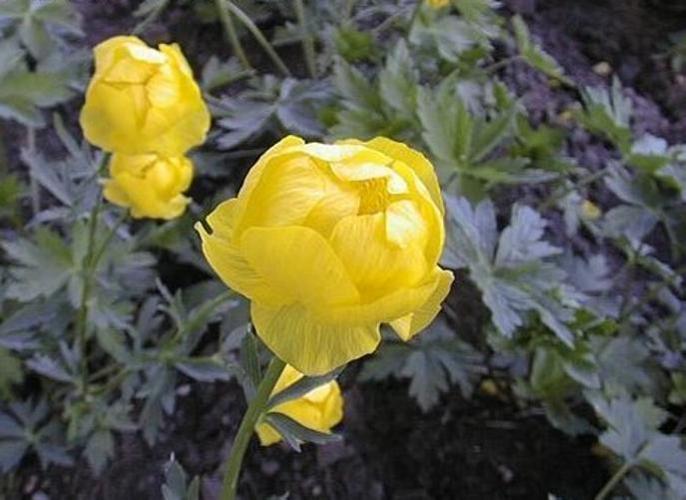
Label: globe-flower